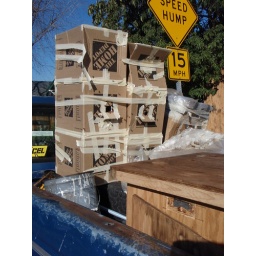
Beehives in a truck in front of my house